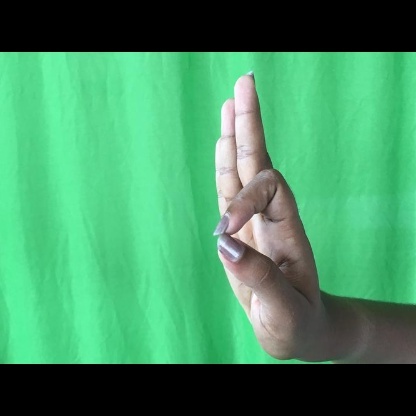
Mudra: Aralam